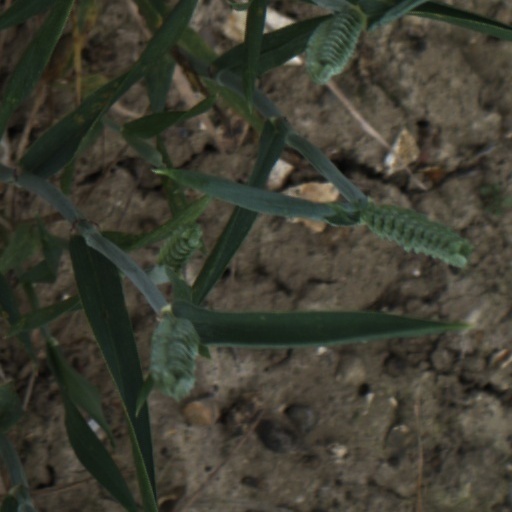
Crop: wheat